Kate Smith

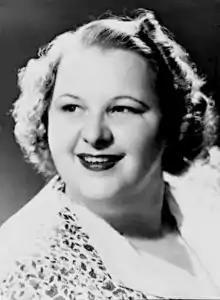
Smith in 1943

Kathryn Elizabeth Smith (May 1, 1907 – June 17, 1986) was an American contralto. Referred to as The First Lady of Radio, Smith became well known for her renditions of "God Bless America" and "When the Moon Comes over the Mountain". She began to use the descriptor The Songbird of the South in the late 1920s, while performing on the stage. This term was also used by other southern vocalists of that era; however, as the "Washington D.C. Sunday Star" noted, Smith was not really southern—born in Virginia, she had spent nearly all of her life in the D.C. area. But as Smith became nationally known, she became more identified with the term. By early 1929, she was being referred to that way on a regular basis: a version of the term, using "from" rather than "of," was seen in newspaper advertisements that promoted her stage performances. "Songbird of the South" was used when she appeared on the NBC Radio Network in April. Then, in the summer of that year, she starred in a Vitaphone short feature entitled "Songbird of the South," in which she sang two of her hit songs,"Bless You Sister" and "Carolina Moon."